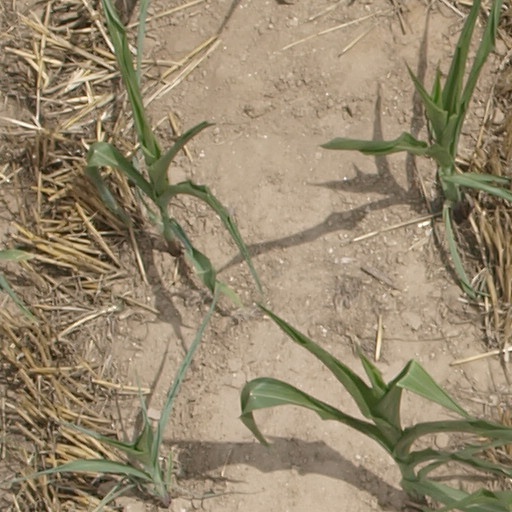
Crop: maize; corn